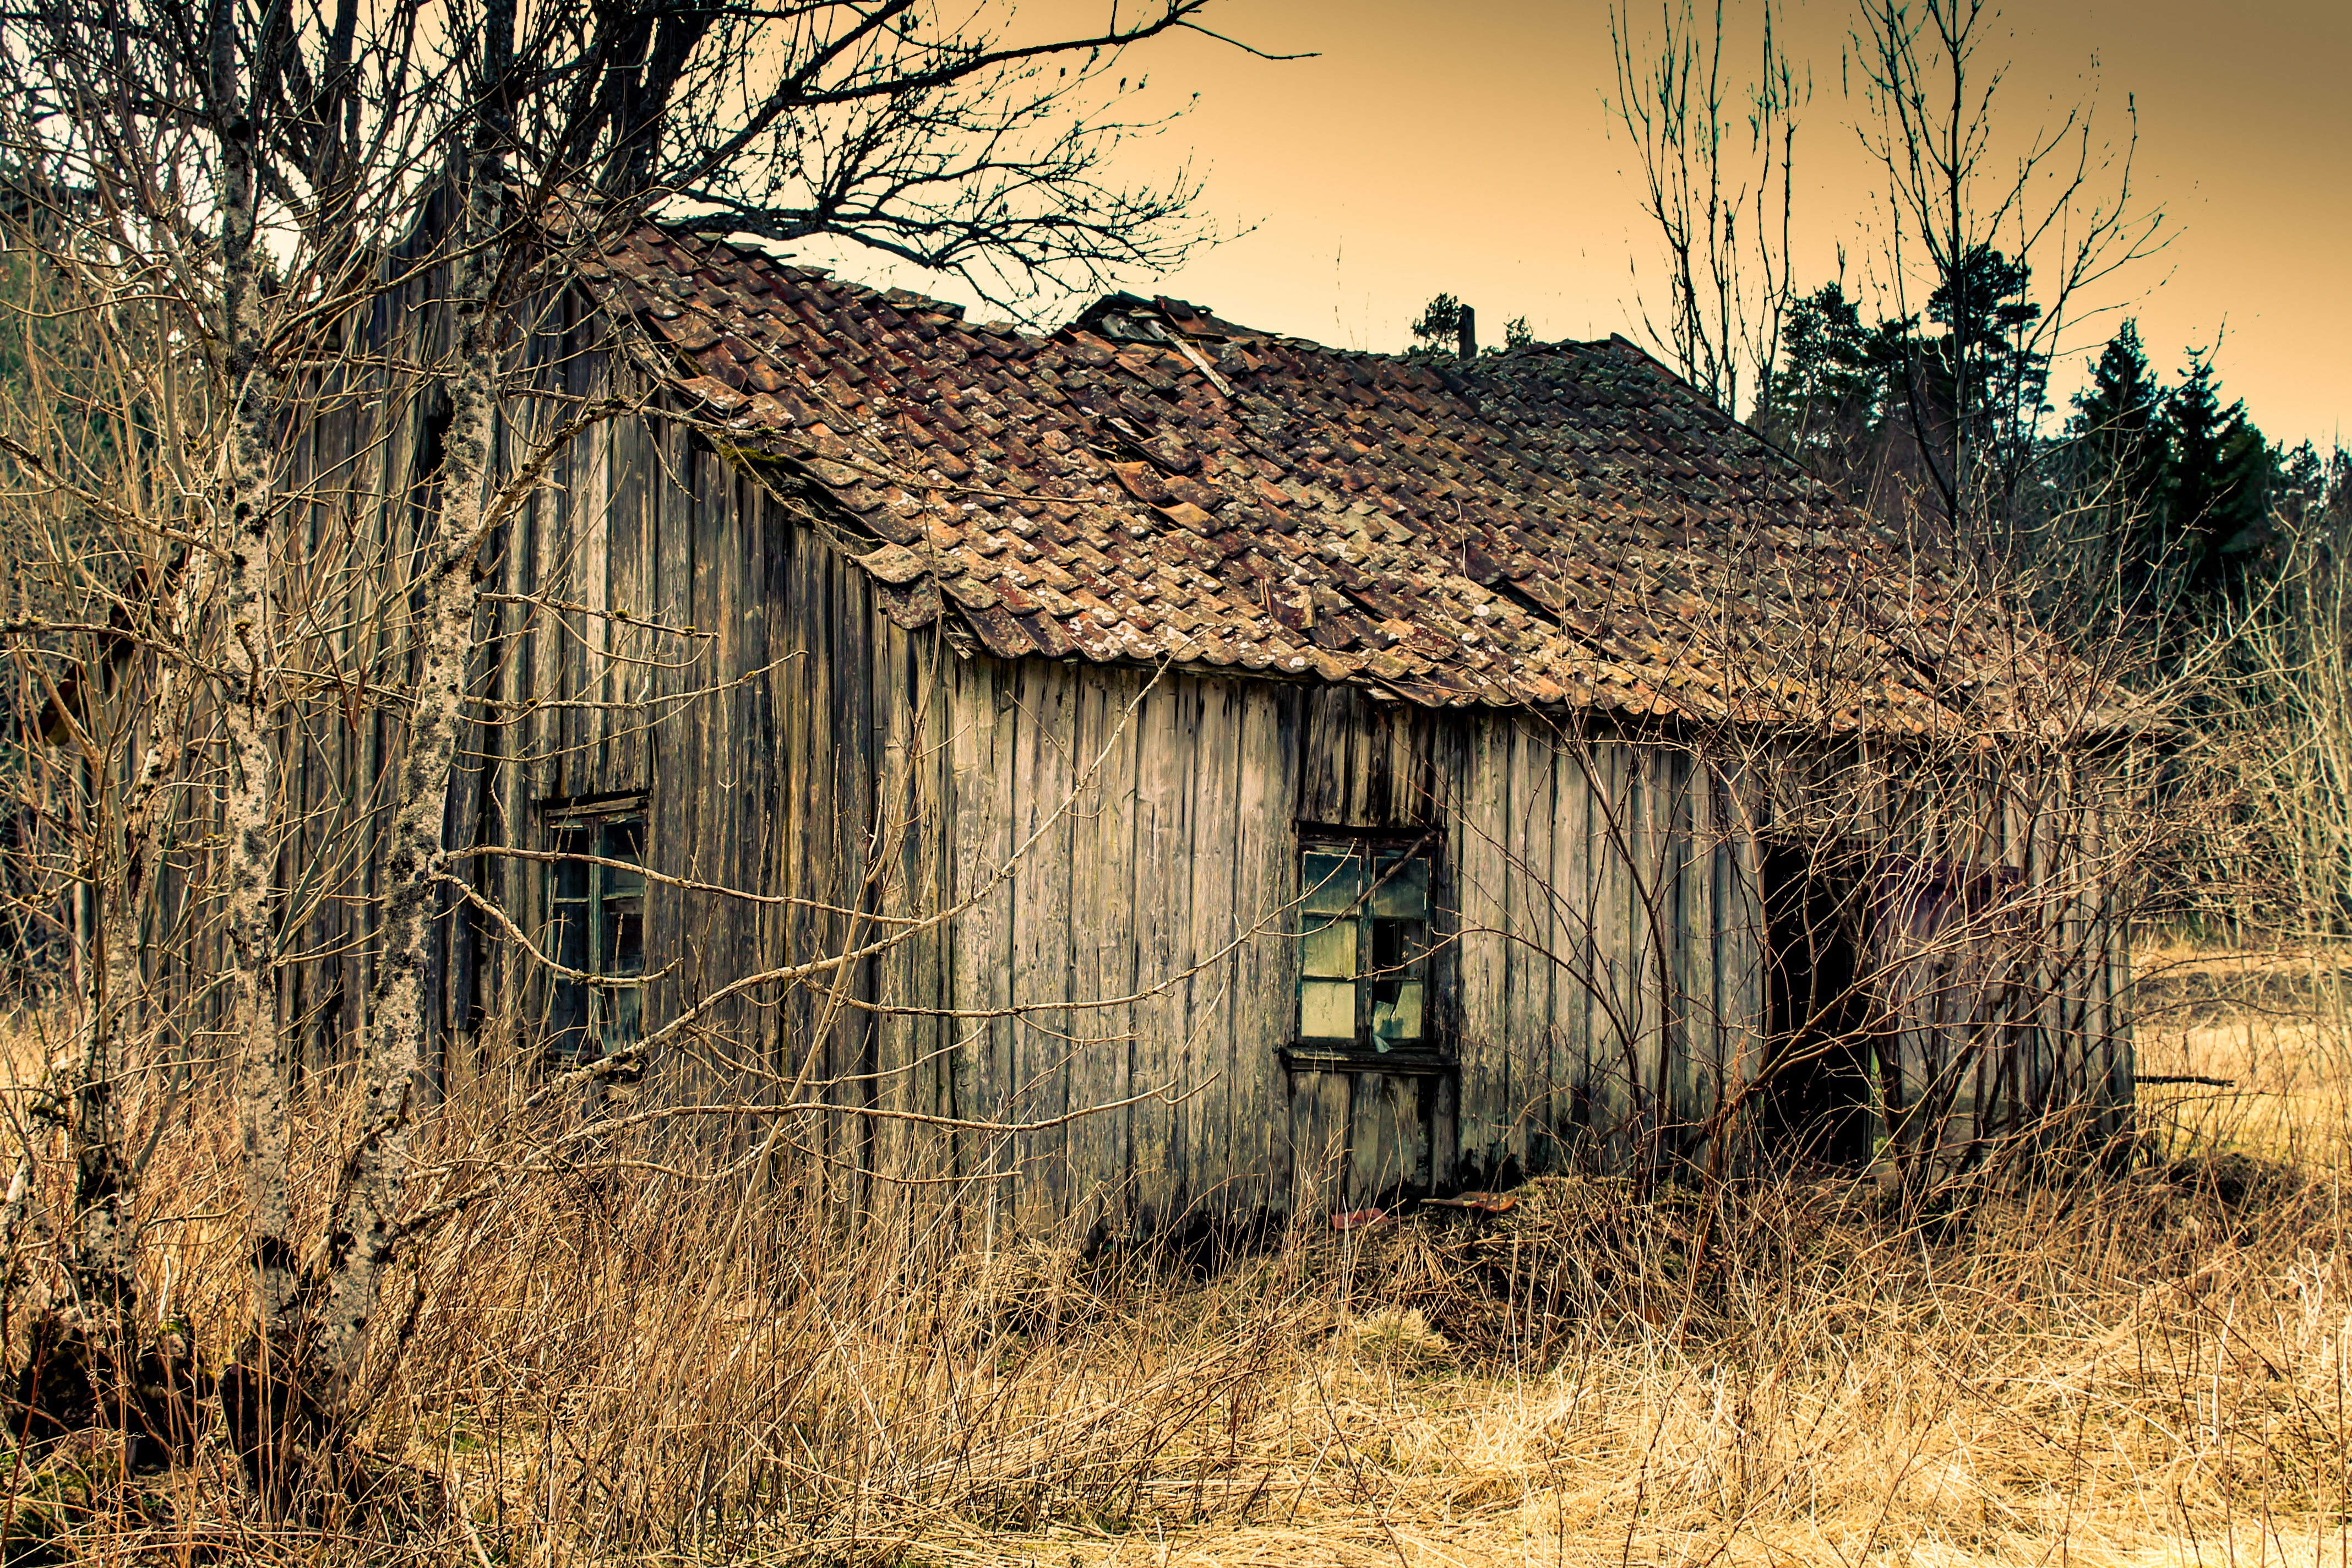
landscape, tree, grass, branch, sky, wood, field, farm, prairie, house, barn, home, hut, village, shack, savanna, farmhouse, log cabin, norge, gammel, rural area, treet, halm, hus, grass family, shrubland, bakgrunn, falleferdig, trevirke, gress, planke, lugar, taket, knust glass, forlatt, krig, hjem